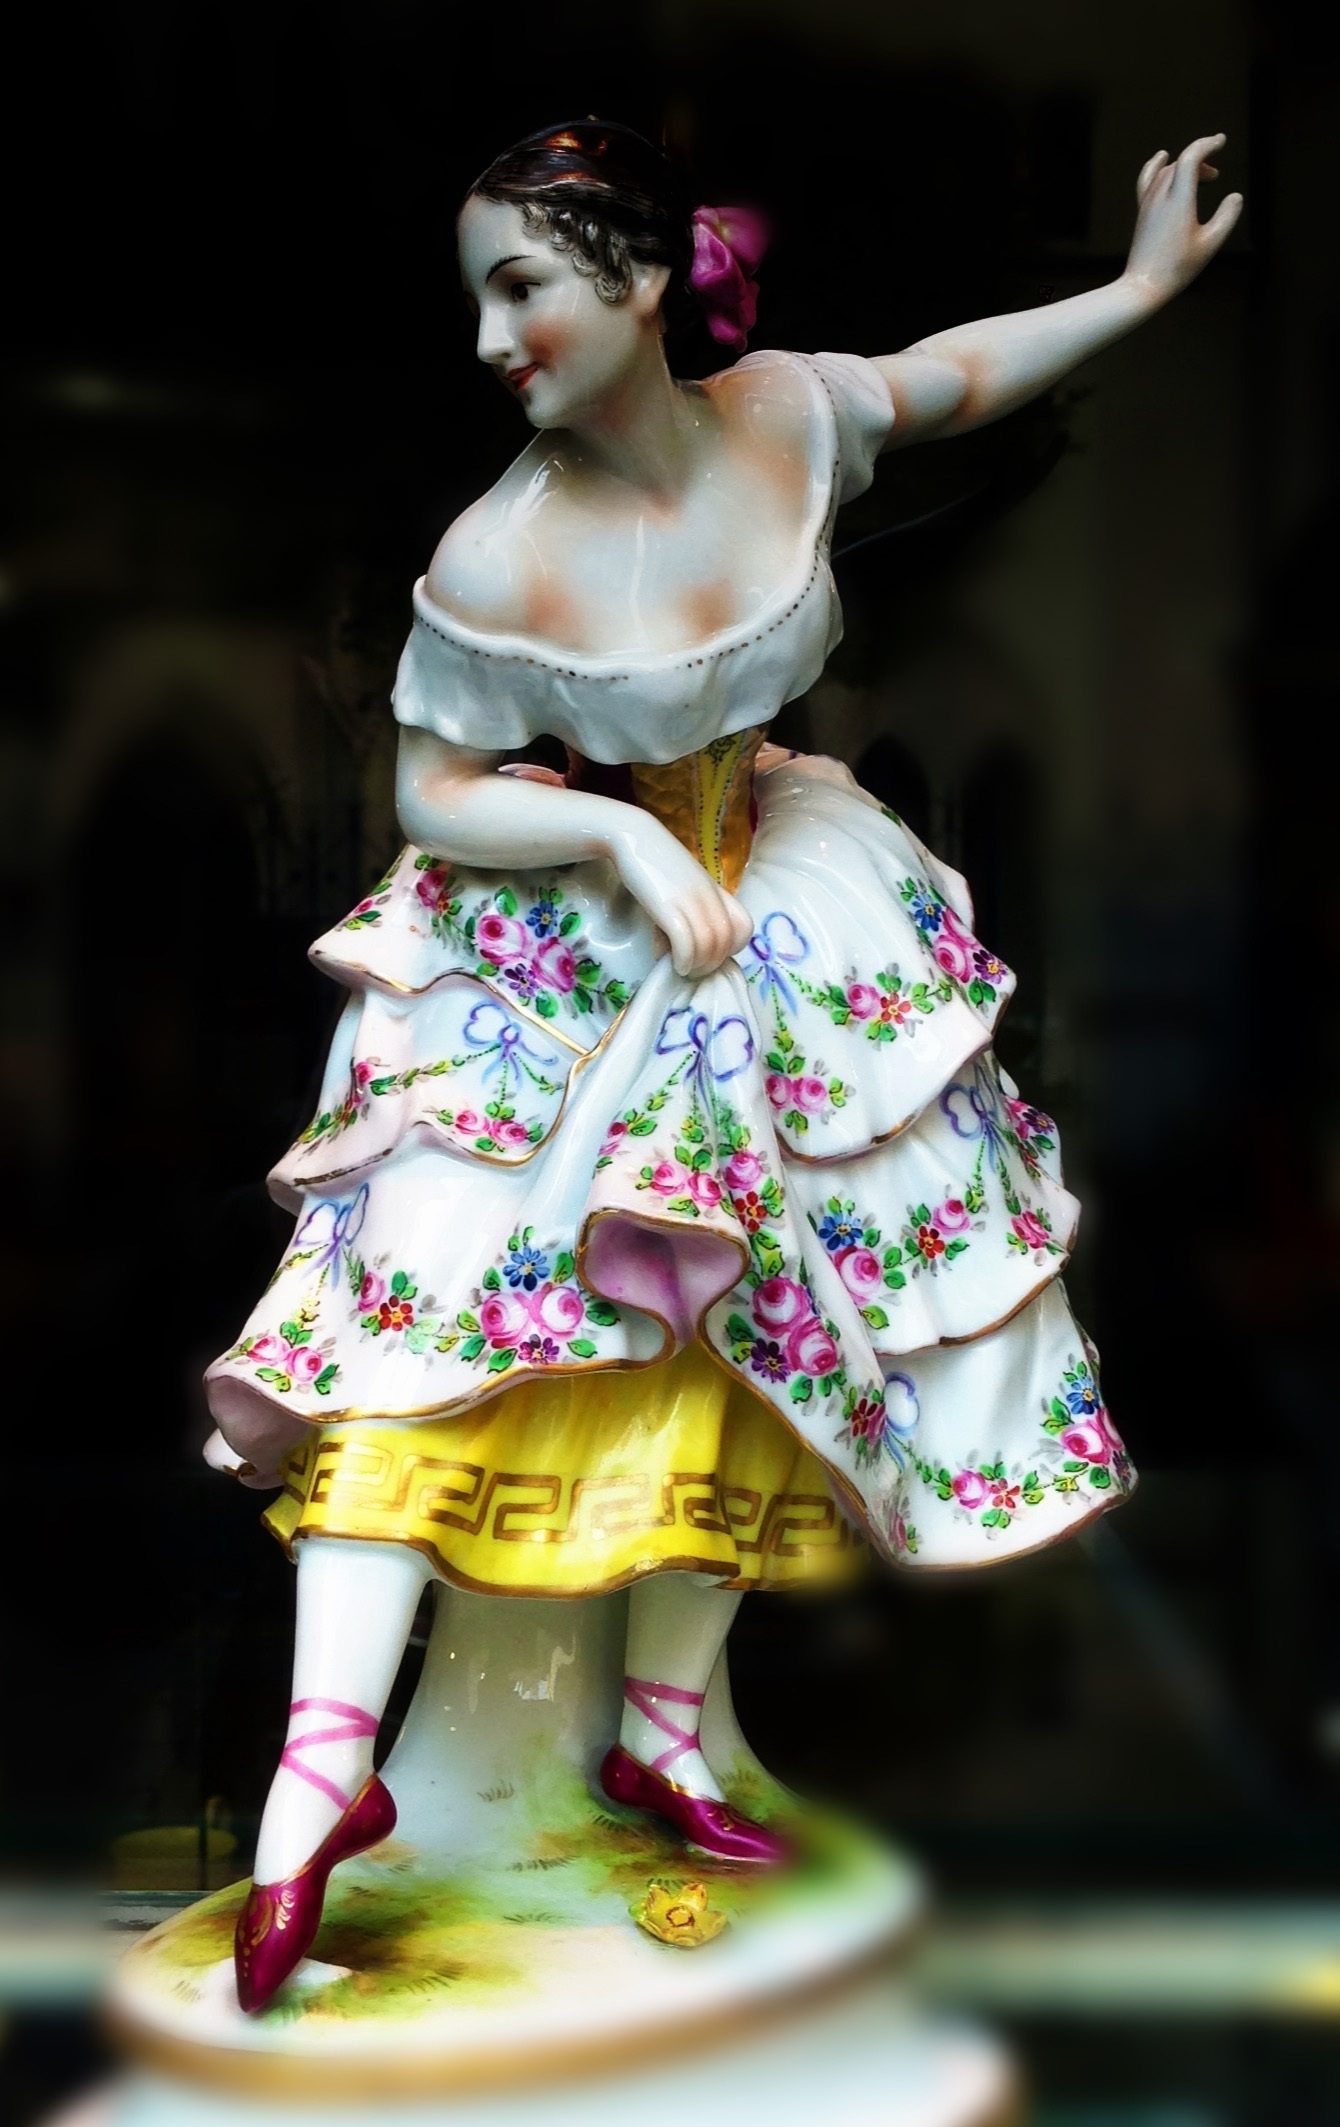
dance, fashion, fig, performance art, sports, porcelain, entertainment, performing arts, porcelain figurine